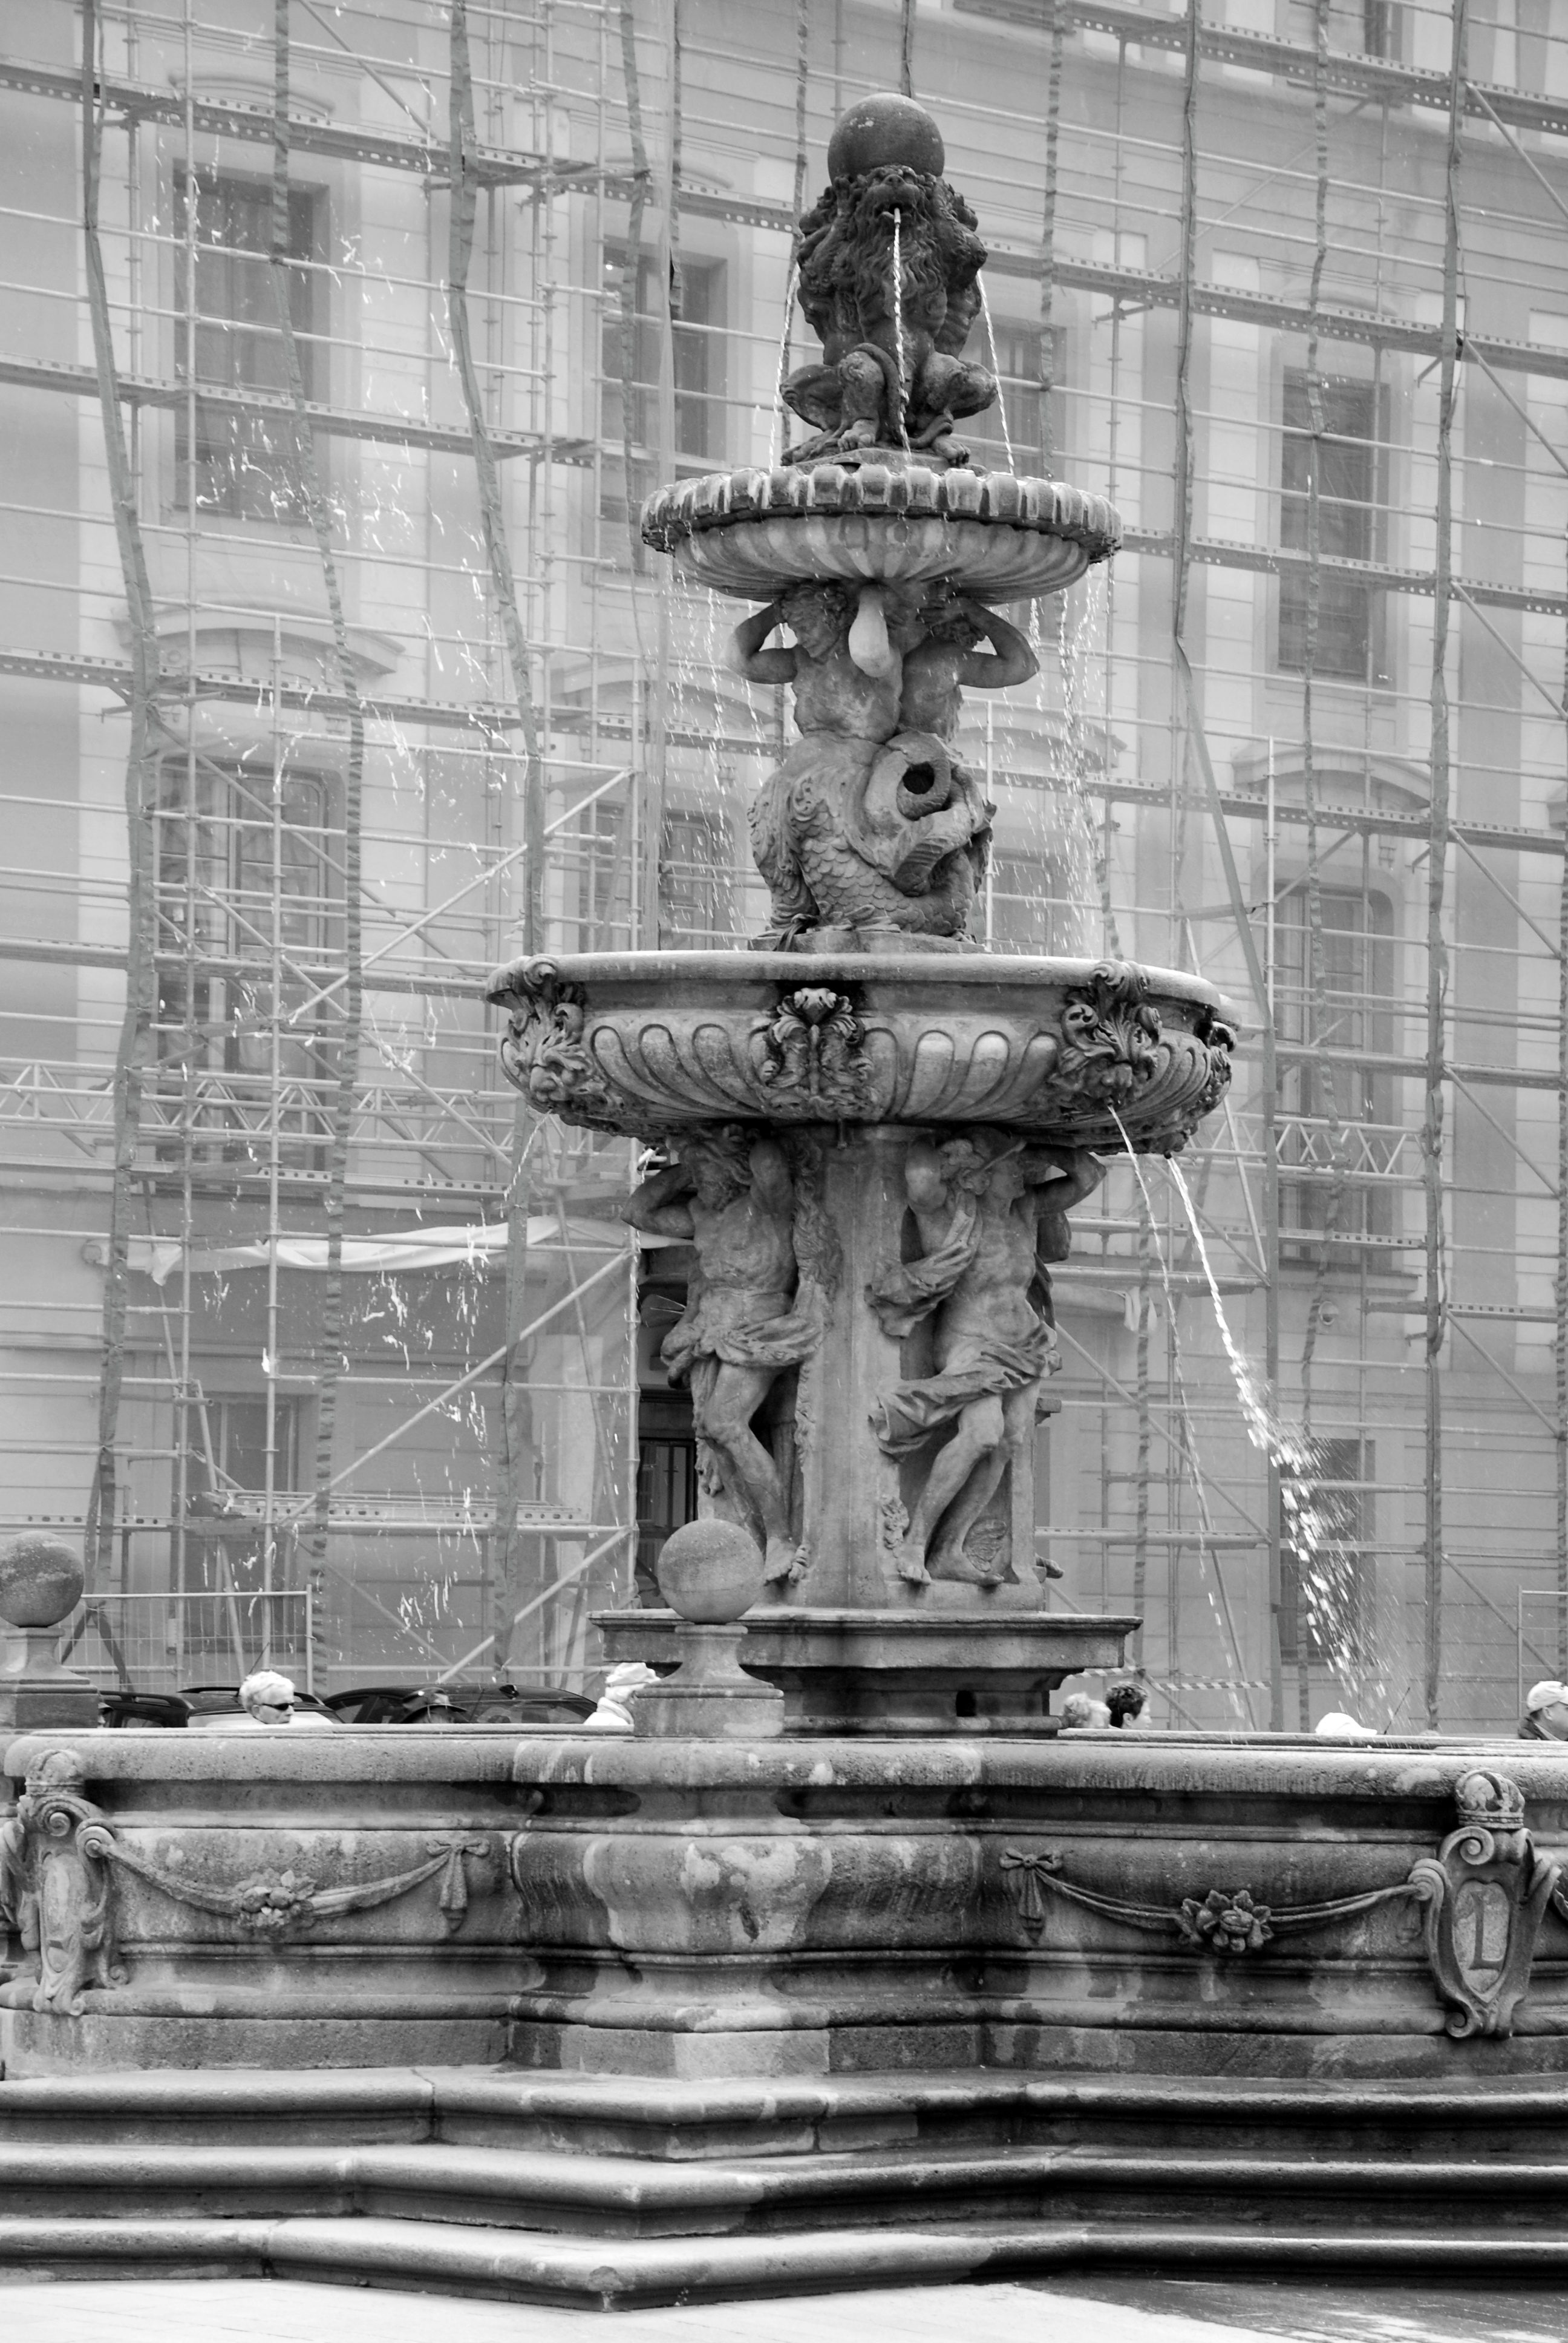
black and white, white, city, cityscape, europe, statue, prague, nikon, black, monochrome, bw, blackandwhite, sculpture, blackwhite, art, photograph, d80, cityscapes, praha, water feature, nikond80, monochrome photography